Abdullah bin Zayed Al Nahyan

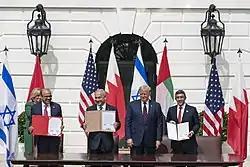
Abdullah (right) at the White House Abraham Accords signing ceremony on 15 September 2020

On 15 September 2020, Abdullah signed the official Israel–United Arab Emirates peace agreement in a ceremony at the White House in Washington, D.C., US.